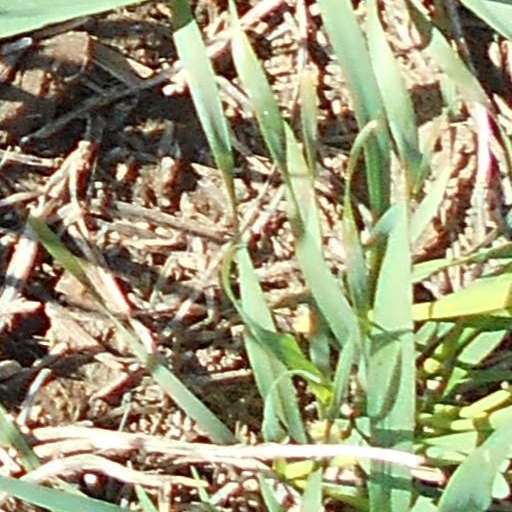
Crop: wheat